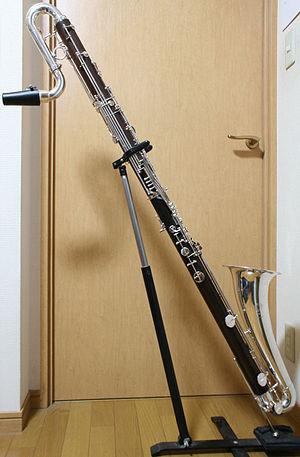
La clarinette contralto est souvent utilisée en ensemble de clarinettes et en orchestre d'anches simples.